Grand Master Philippe Villiers de l'Isle Adam Taking Possession of Mdina

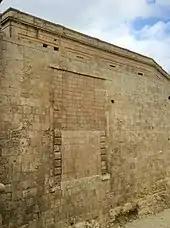
Site of the old entrance to Mdina after it was walled up in the 18th century following the construction of a new gate nearby

In 1530, the Maltese Islands were granted to the Knights Hospitaller by Emperor Charles V (who was also King of Sicily). Shortly after the Hospitallers' arrival on the islands, a ceremony took place in which Grand Master Philippe Villiers de L'Isle-Adam took possession of the medieval capital city of Mdina. This took place on 13 November 1530, and it later became a tradition to organise similar ceremonies upon the election of each new Grand Master.